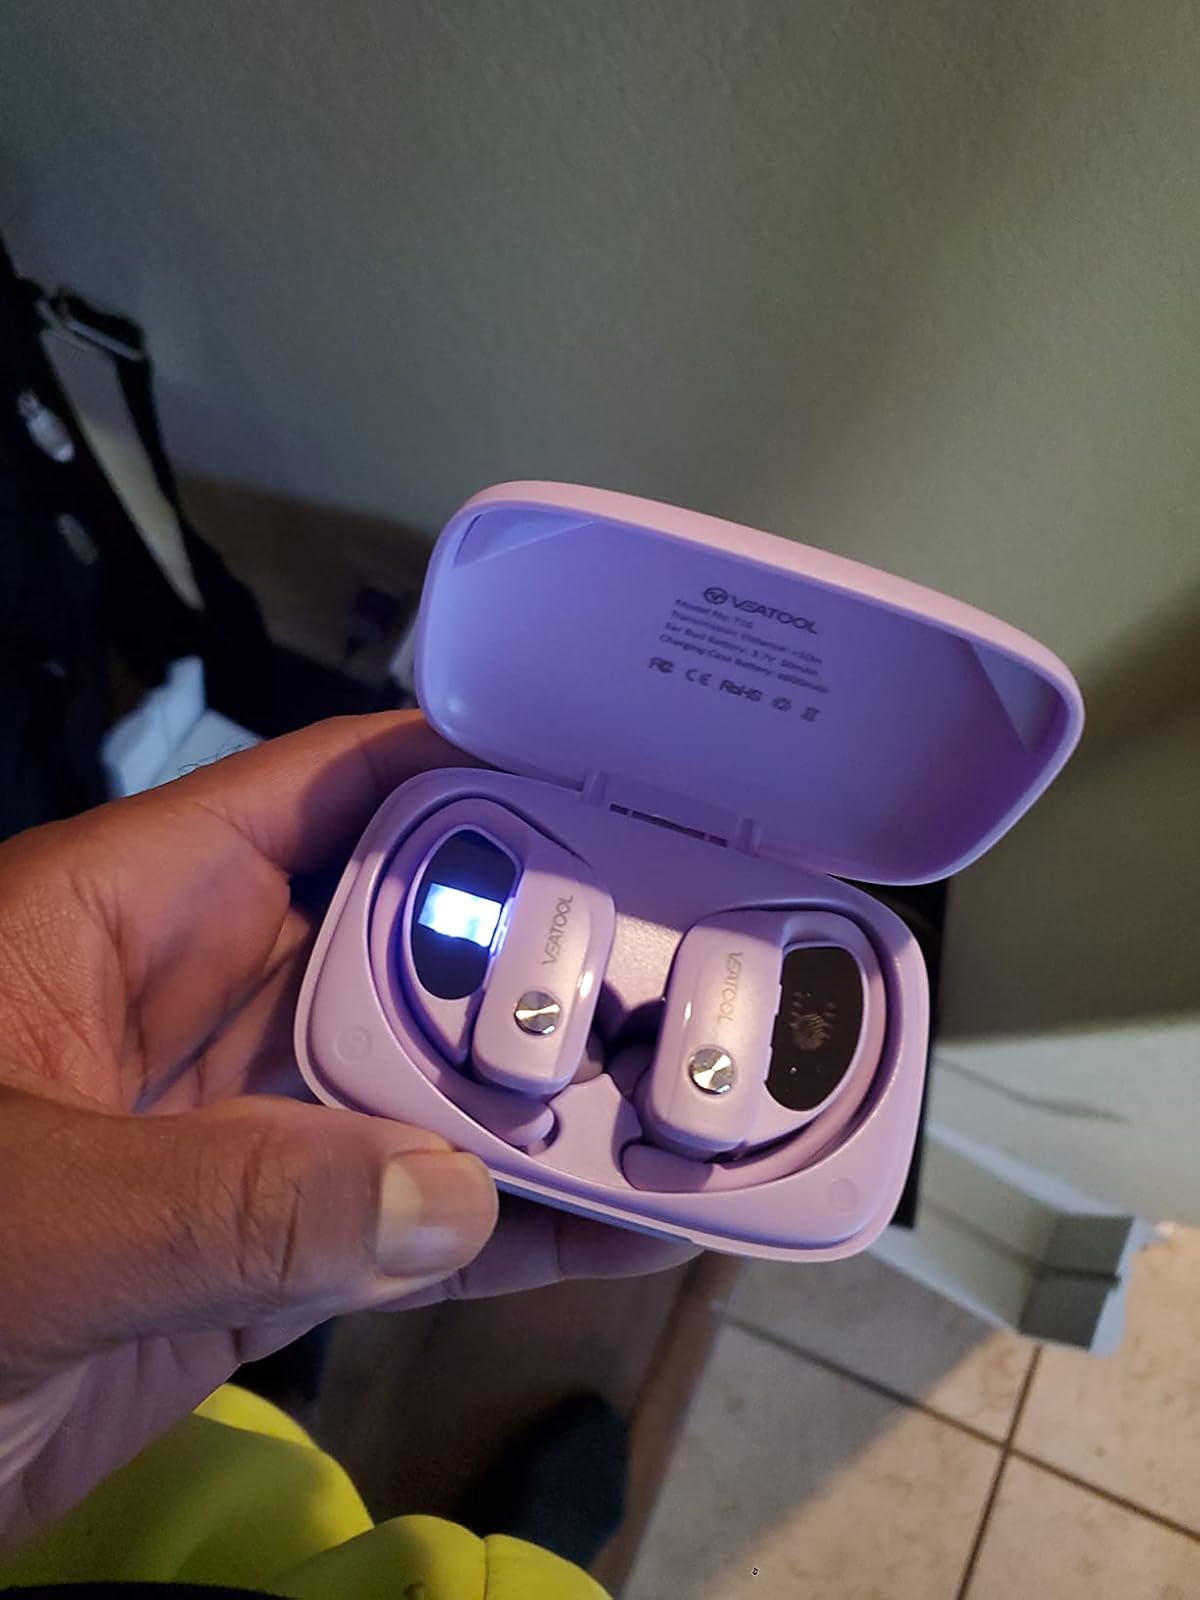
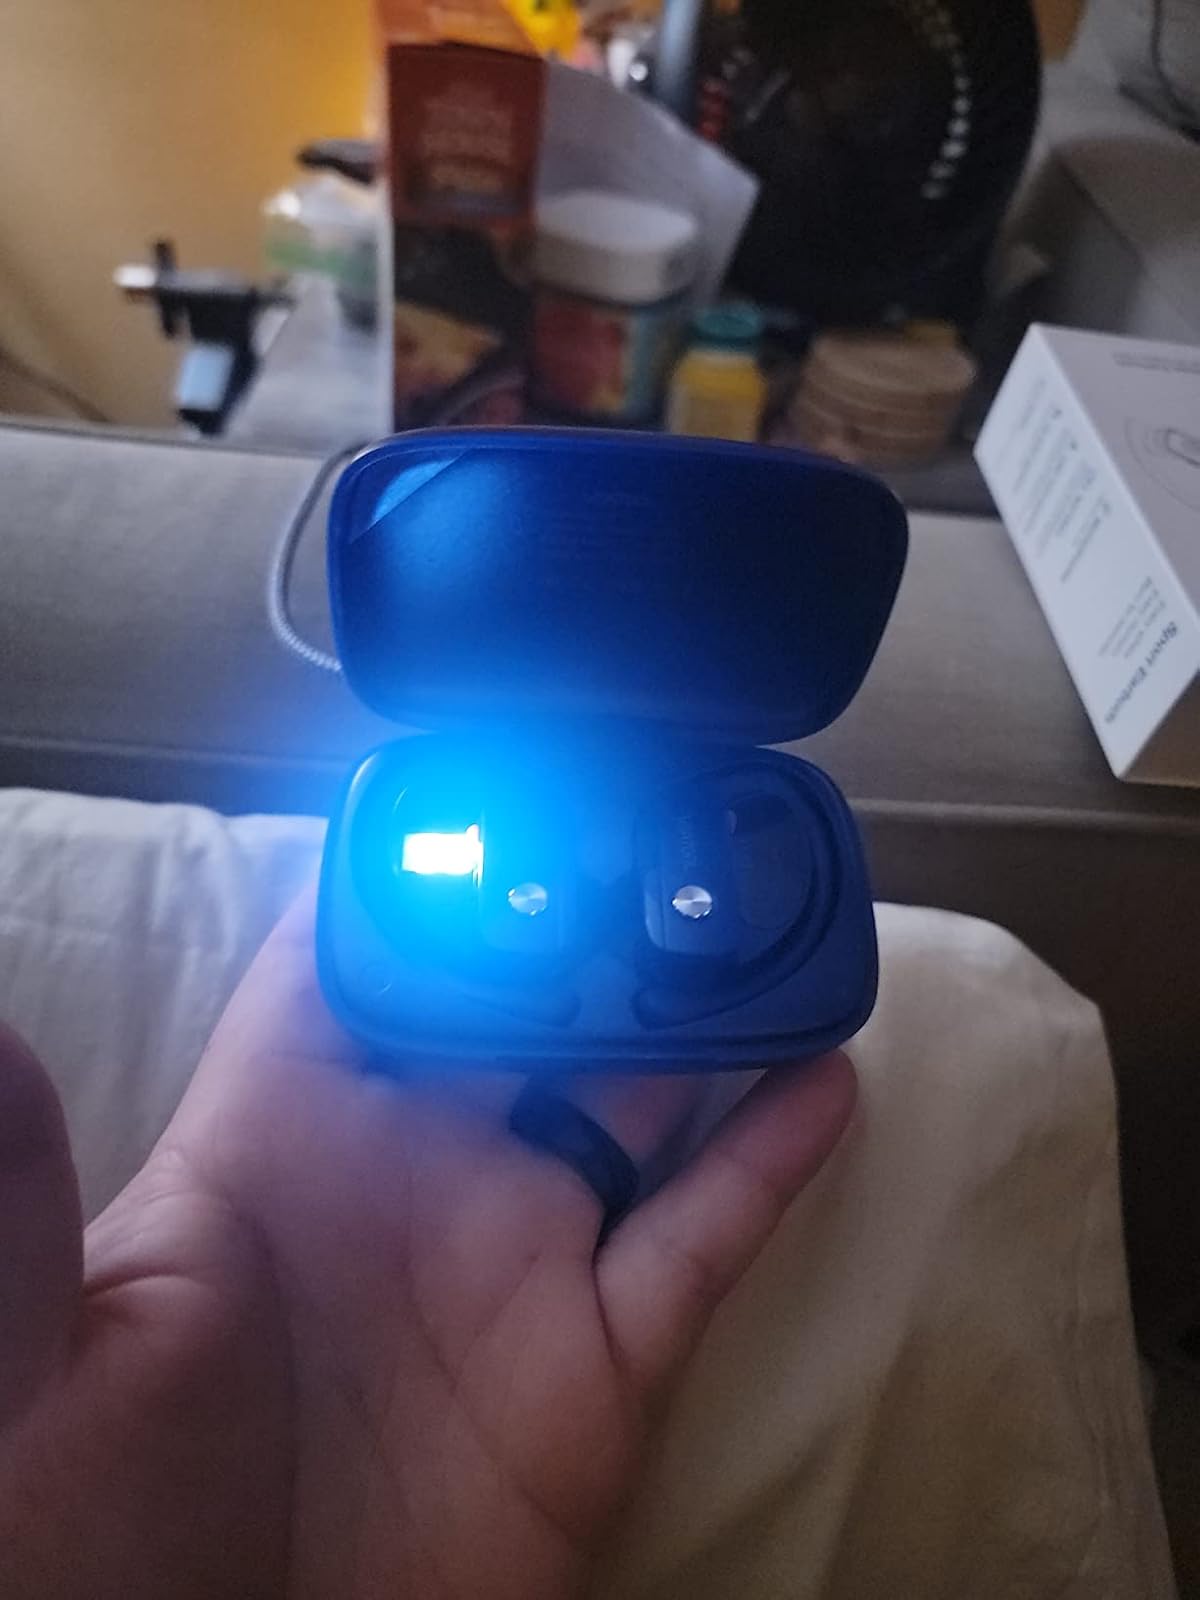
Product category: earbuds
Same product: no